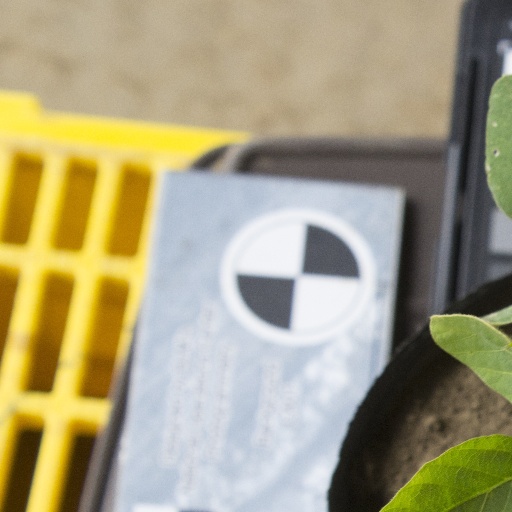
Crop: soybean